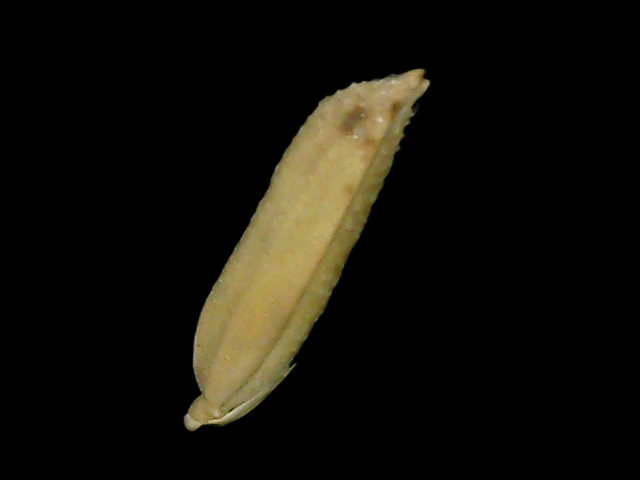
Rice variety: Bd85